Transylvanianism

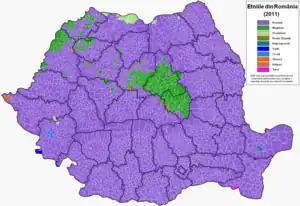
Ethnic map of Romania according to the 2011 Romanian census. Transylvania is predominantly inhabited by Romanians and Hungarians.

Transylvanianism is a political and cultural movement advocating for historical acknowledgement and peaceful multiethnic co-existence between Transylvania's various ethnic communities.